Describe the emotion expressed in this image:  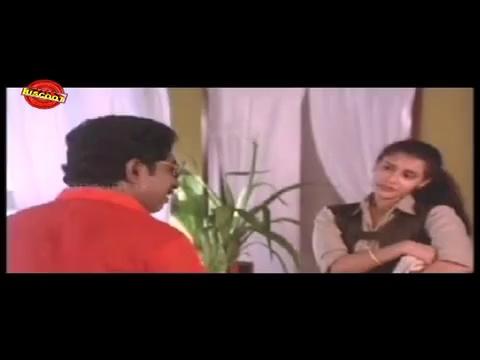
This person displays Pain, valence and arousal with low intensity.